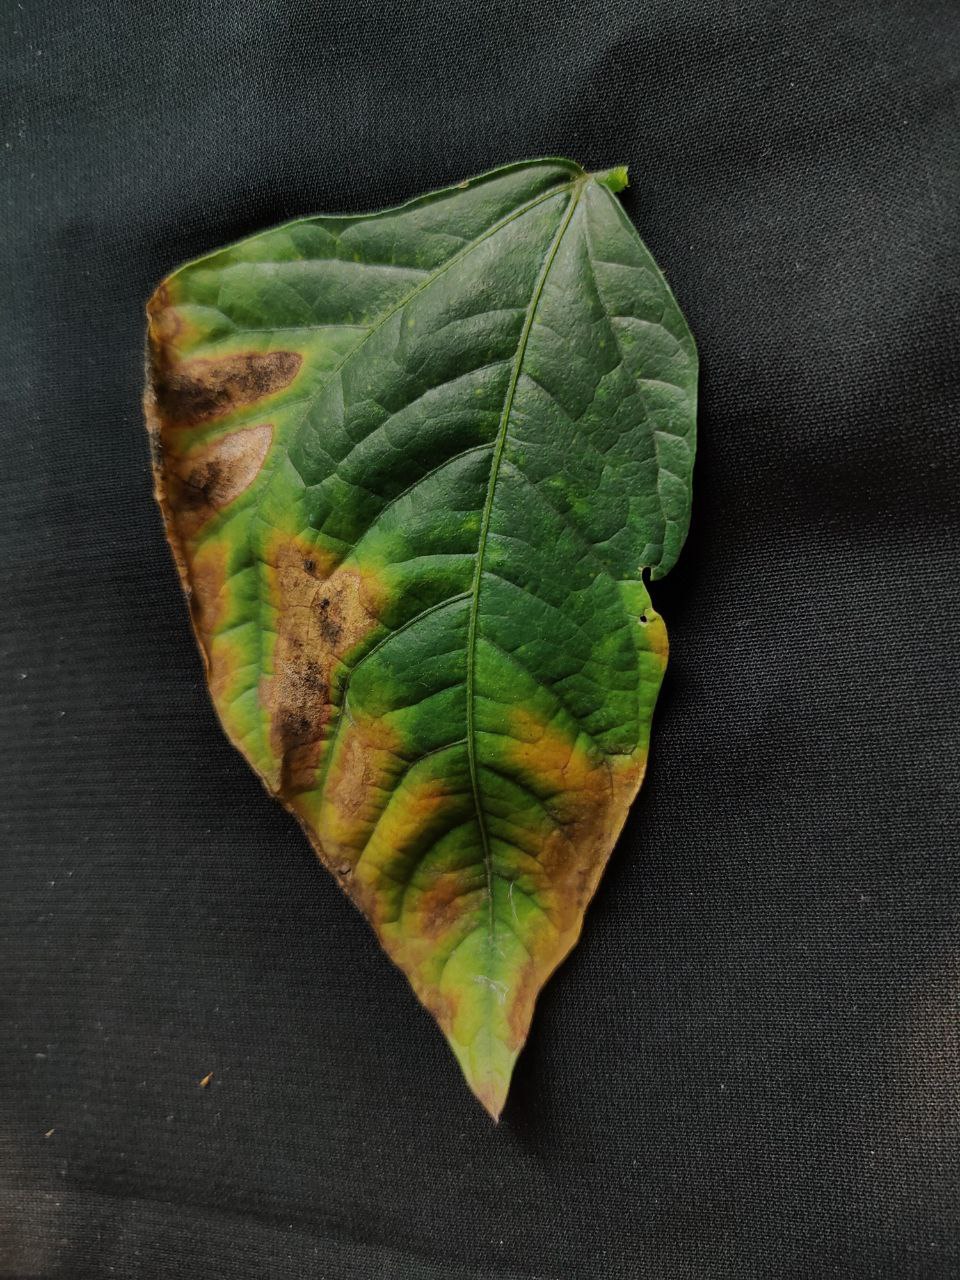
Crop: cowpea
Leaf condition: Bacterial wilt